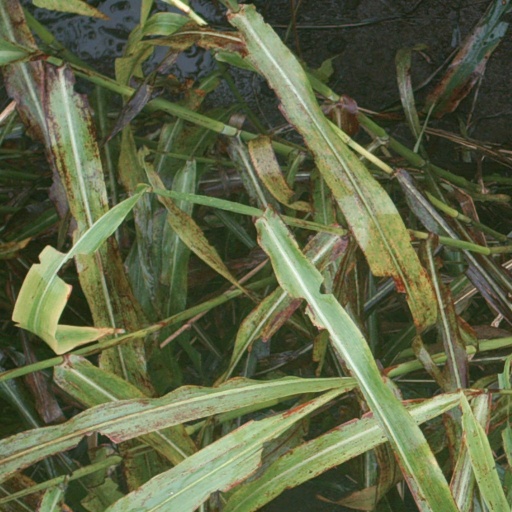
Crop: sorghum